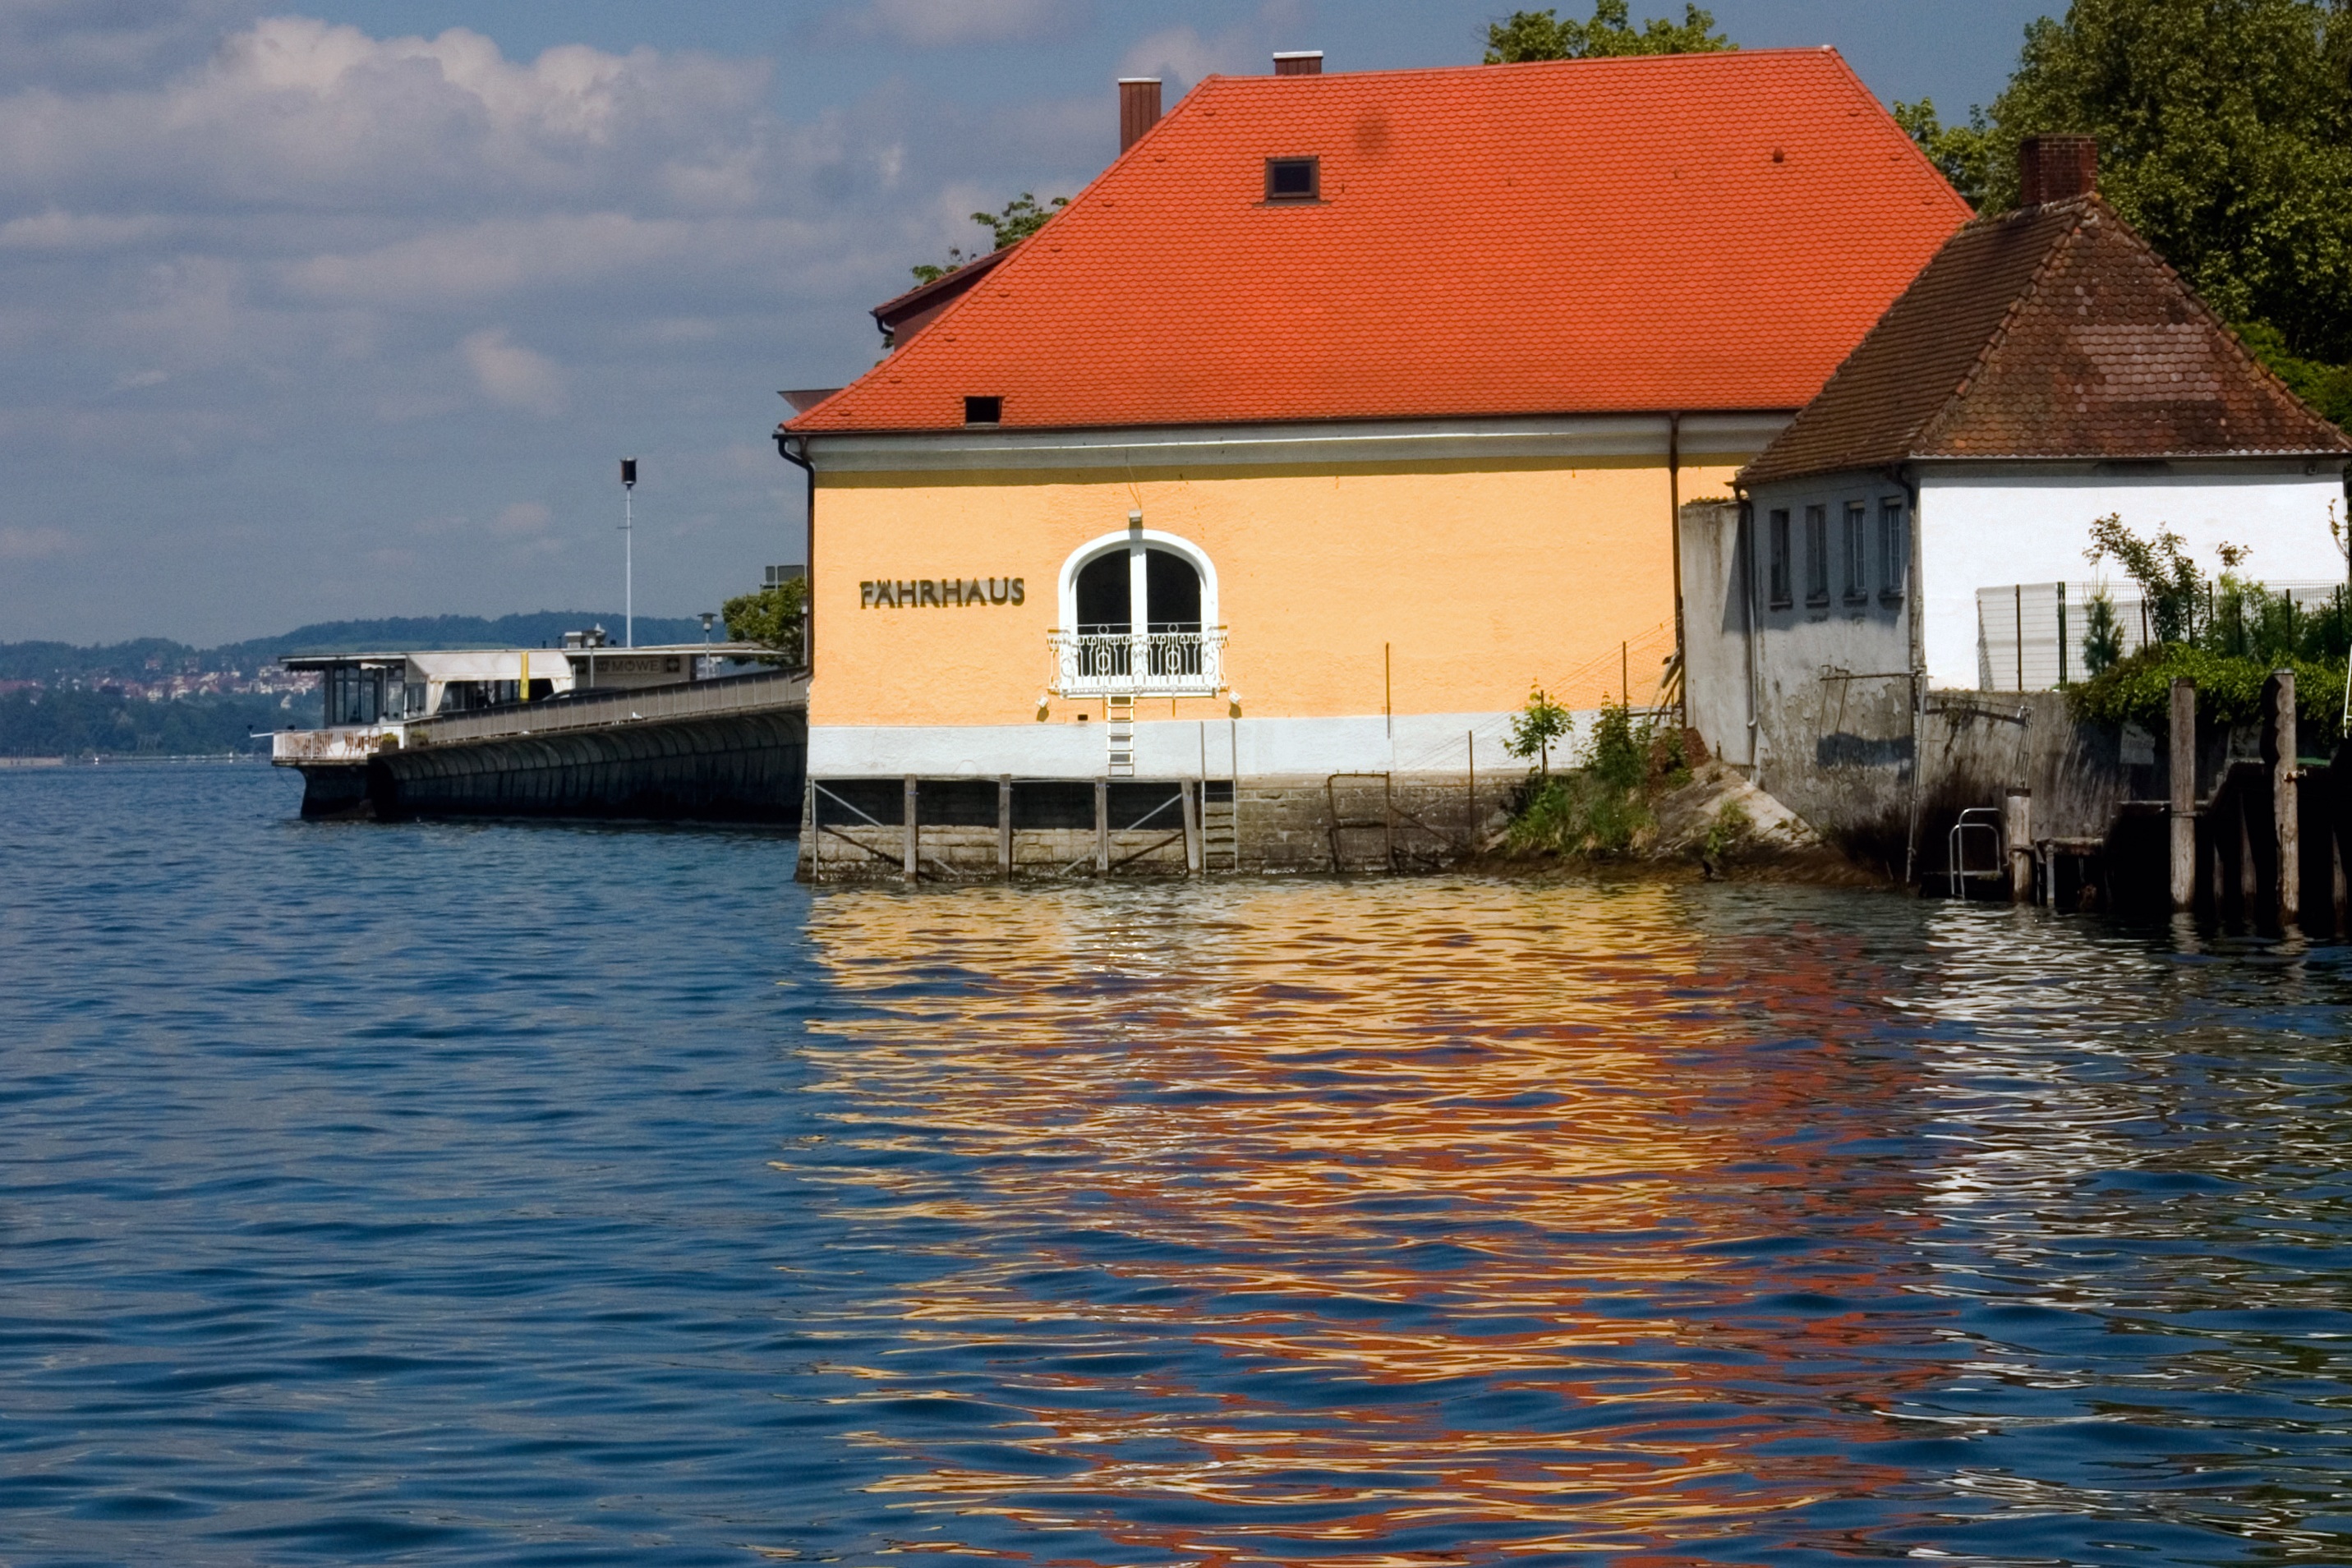
sea, boat, vehicle, tower, boathouse, waterway, germany, channel, mirroring, lake constance, boat house